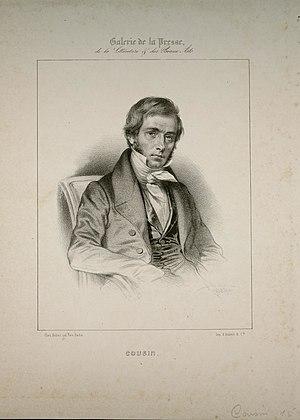
Estampe
Victor Cousin est un philosophe et homme politique français, né le 28 novembre 1792 à Paris et mort le 14 janvier 1867 à Cannes.